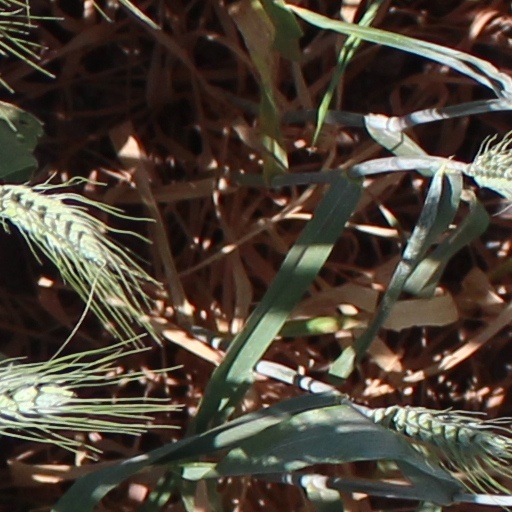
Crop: wheat